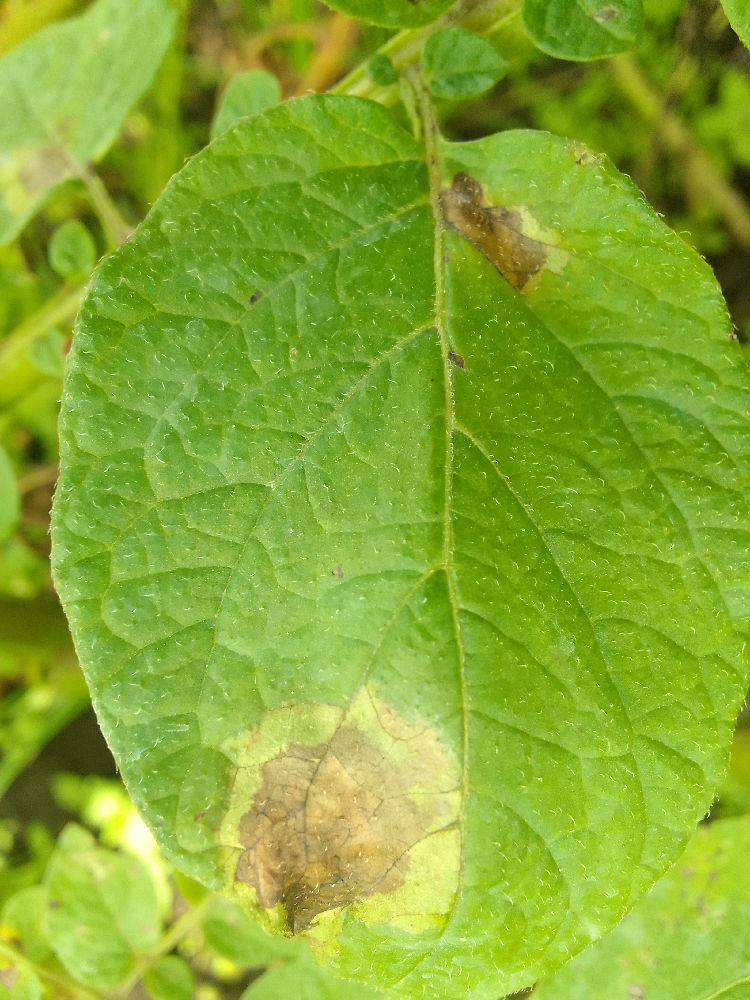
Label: Late blight